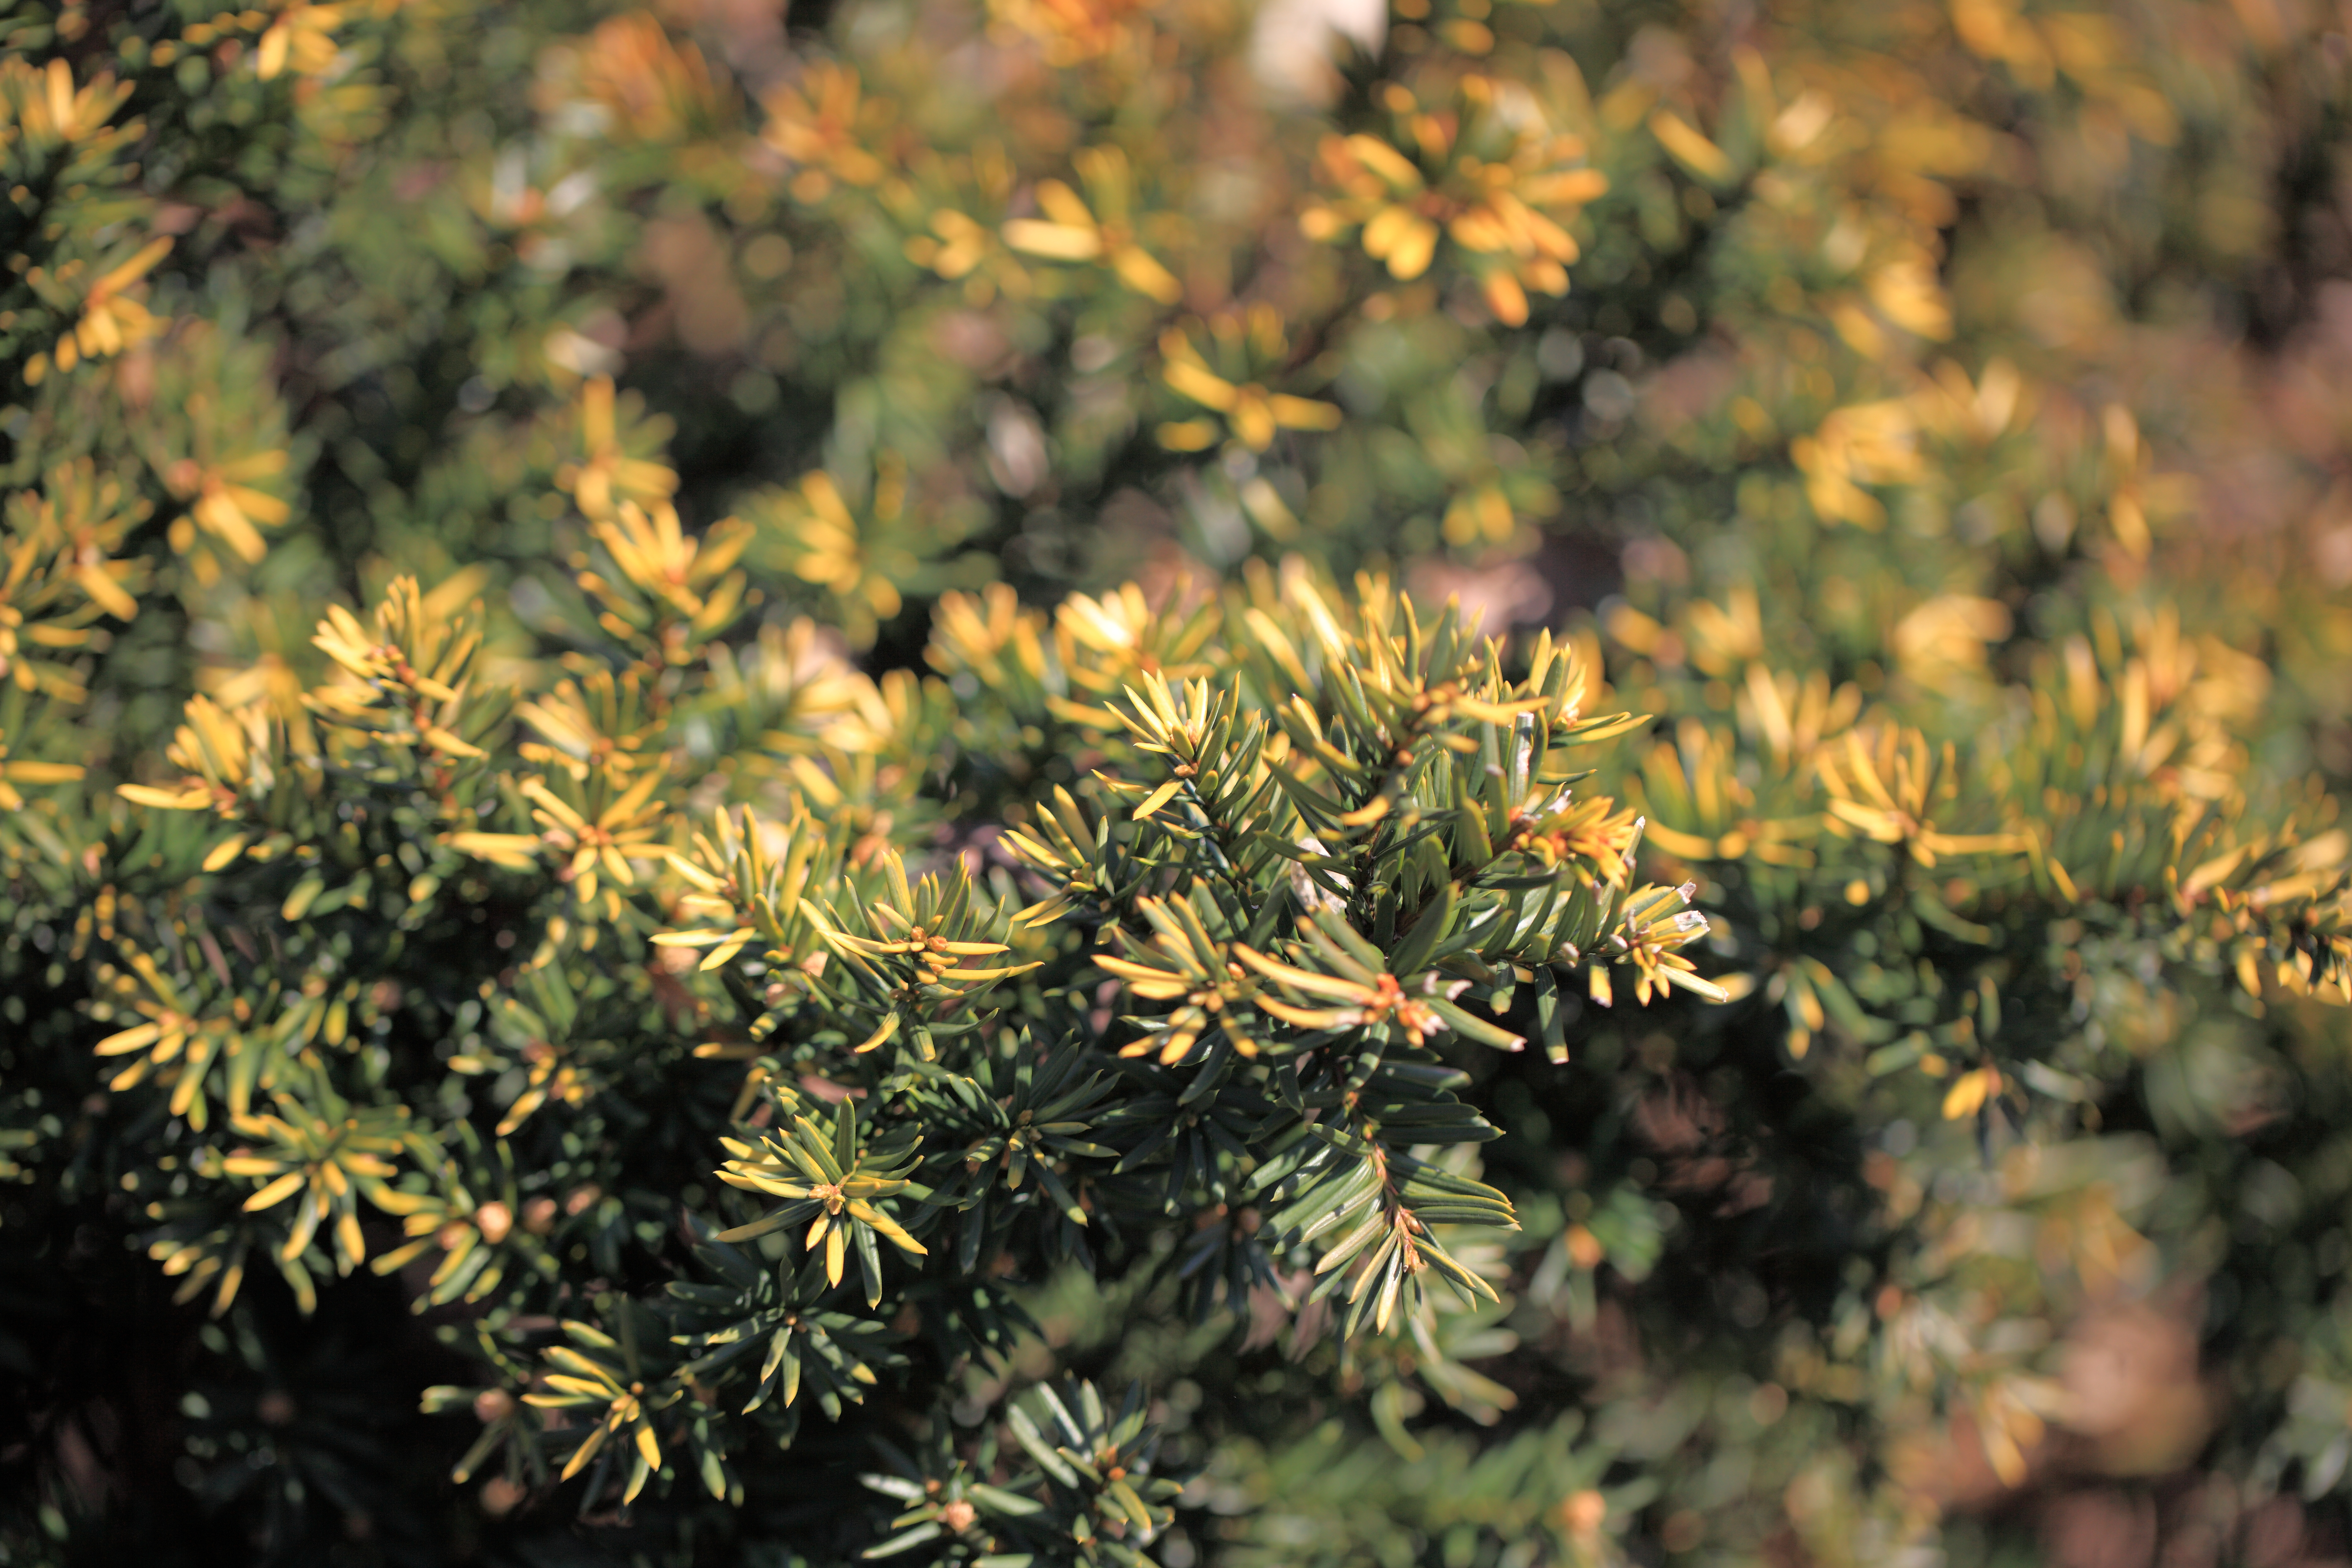
tree, nature, branch, plant, leaf, flower, pattern, high, evergreen, autumn, botany, fir, flora, season, conifer, background, spruce, shrub, wallpaper, 5d, hires, markii, nana, hi, res, resolution, saitama, kawaguchi, japaneseyew, spreadingyew, taxus, cuspidata, woody plant, land plant